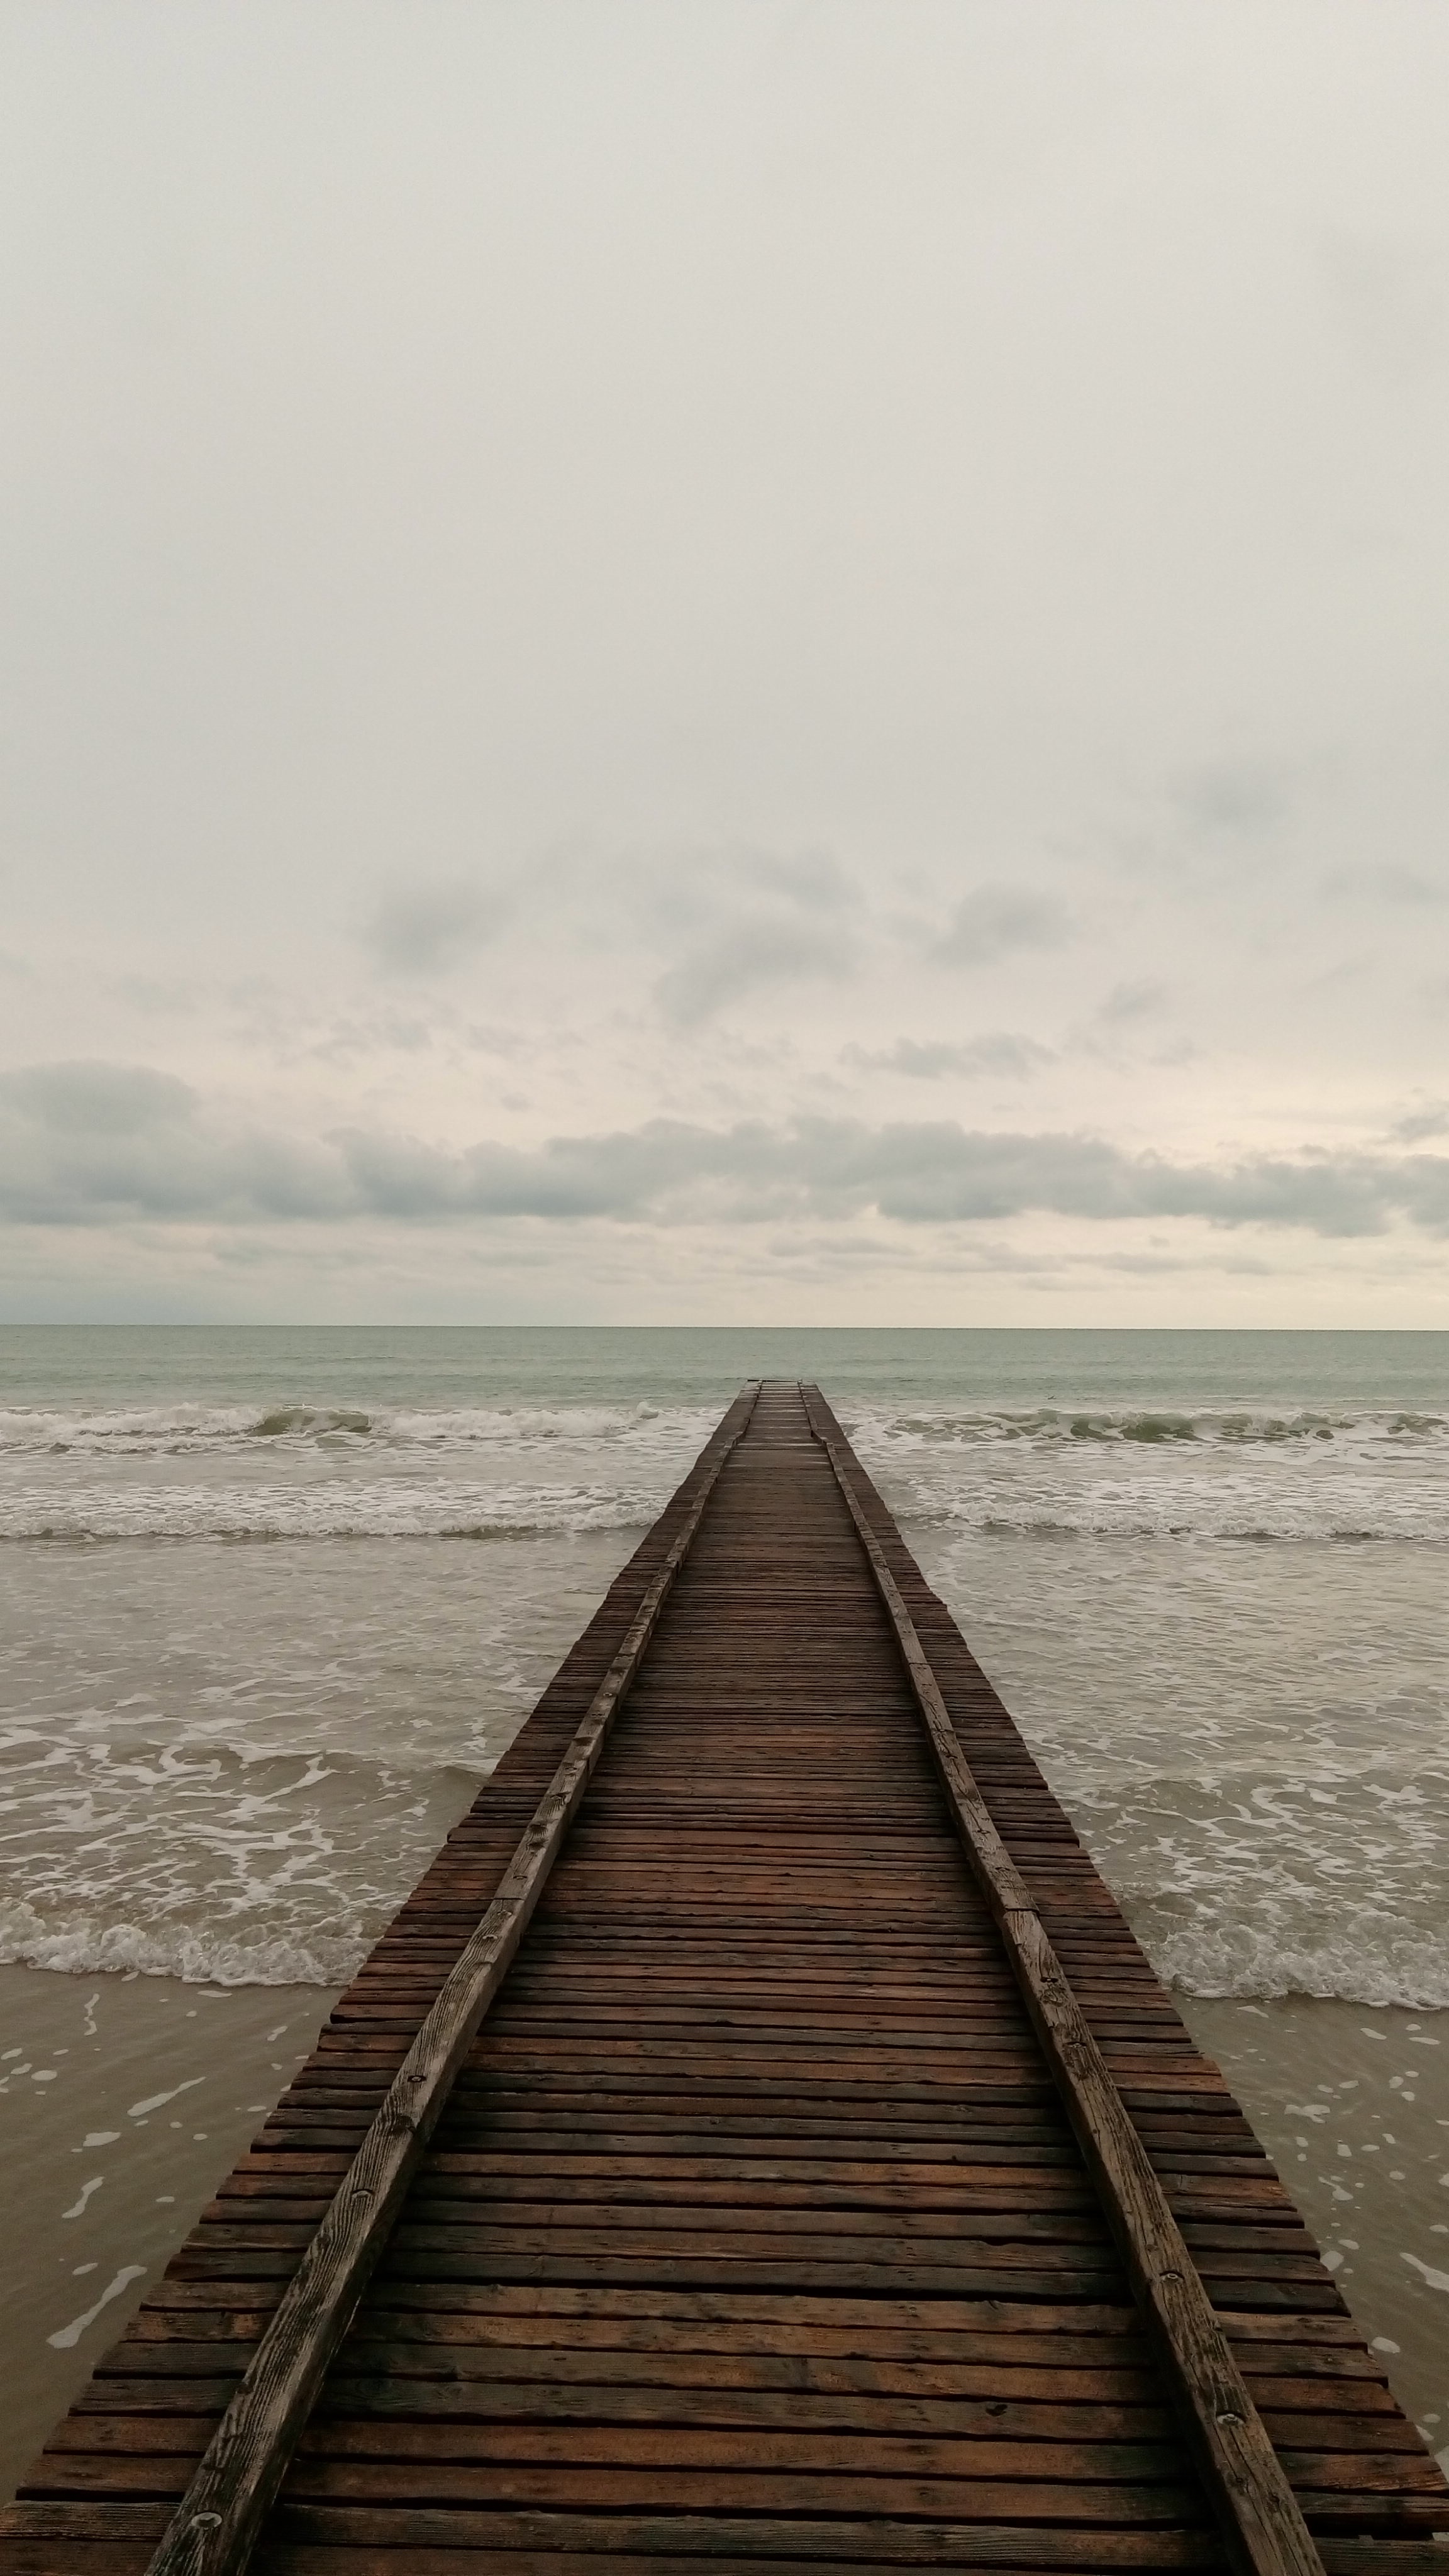
beach, sea, coast, water, sand, ocean, horizon, cloud, boardwalk, morning, shore, wave, pier, walkway, atmospheric phenomenon